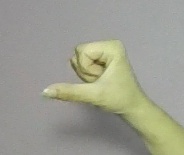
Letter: waw